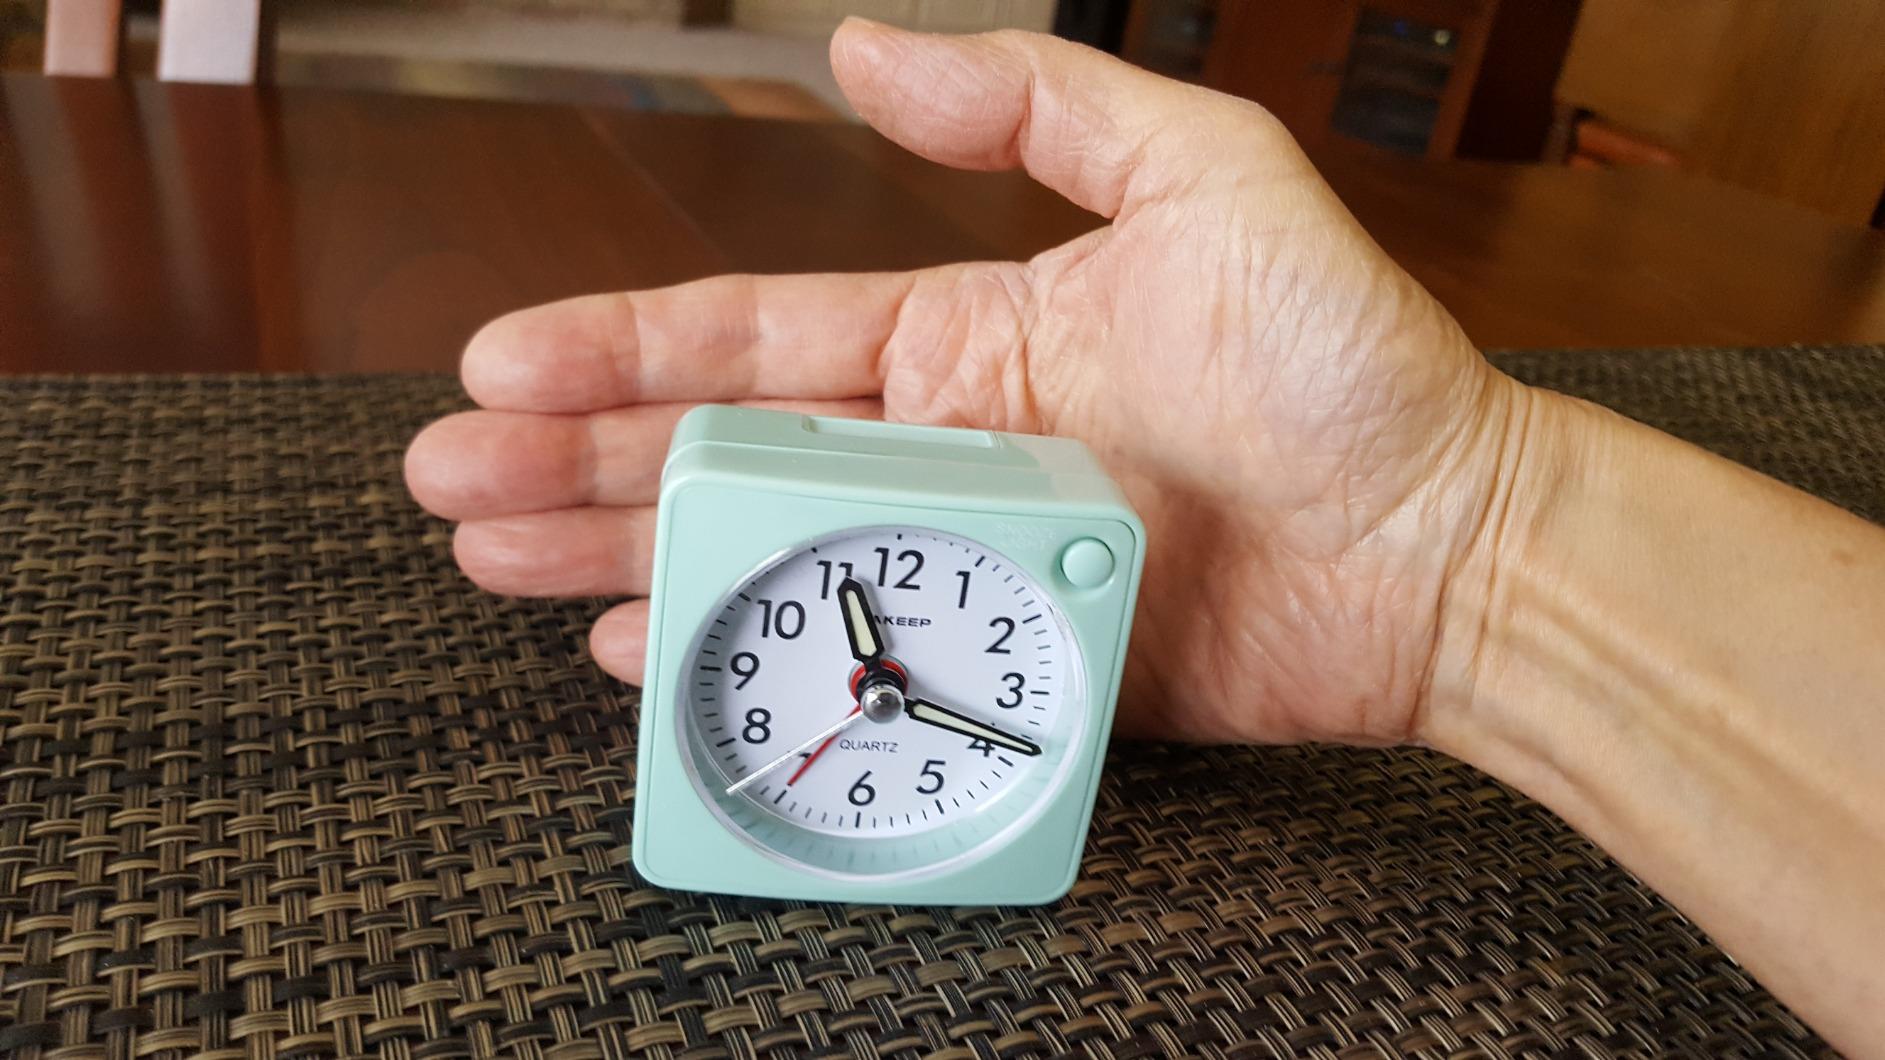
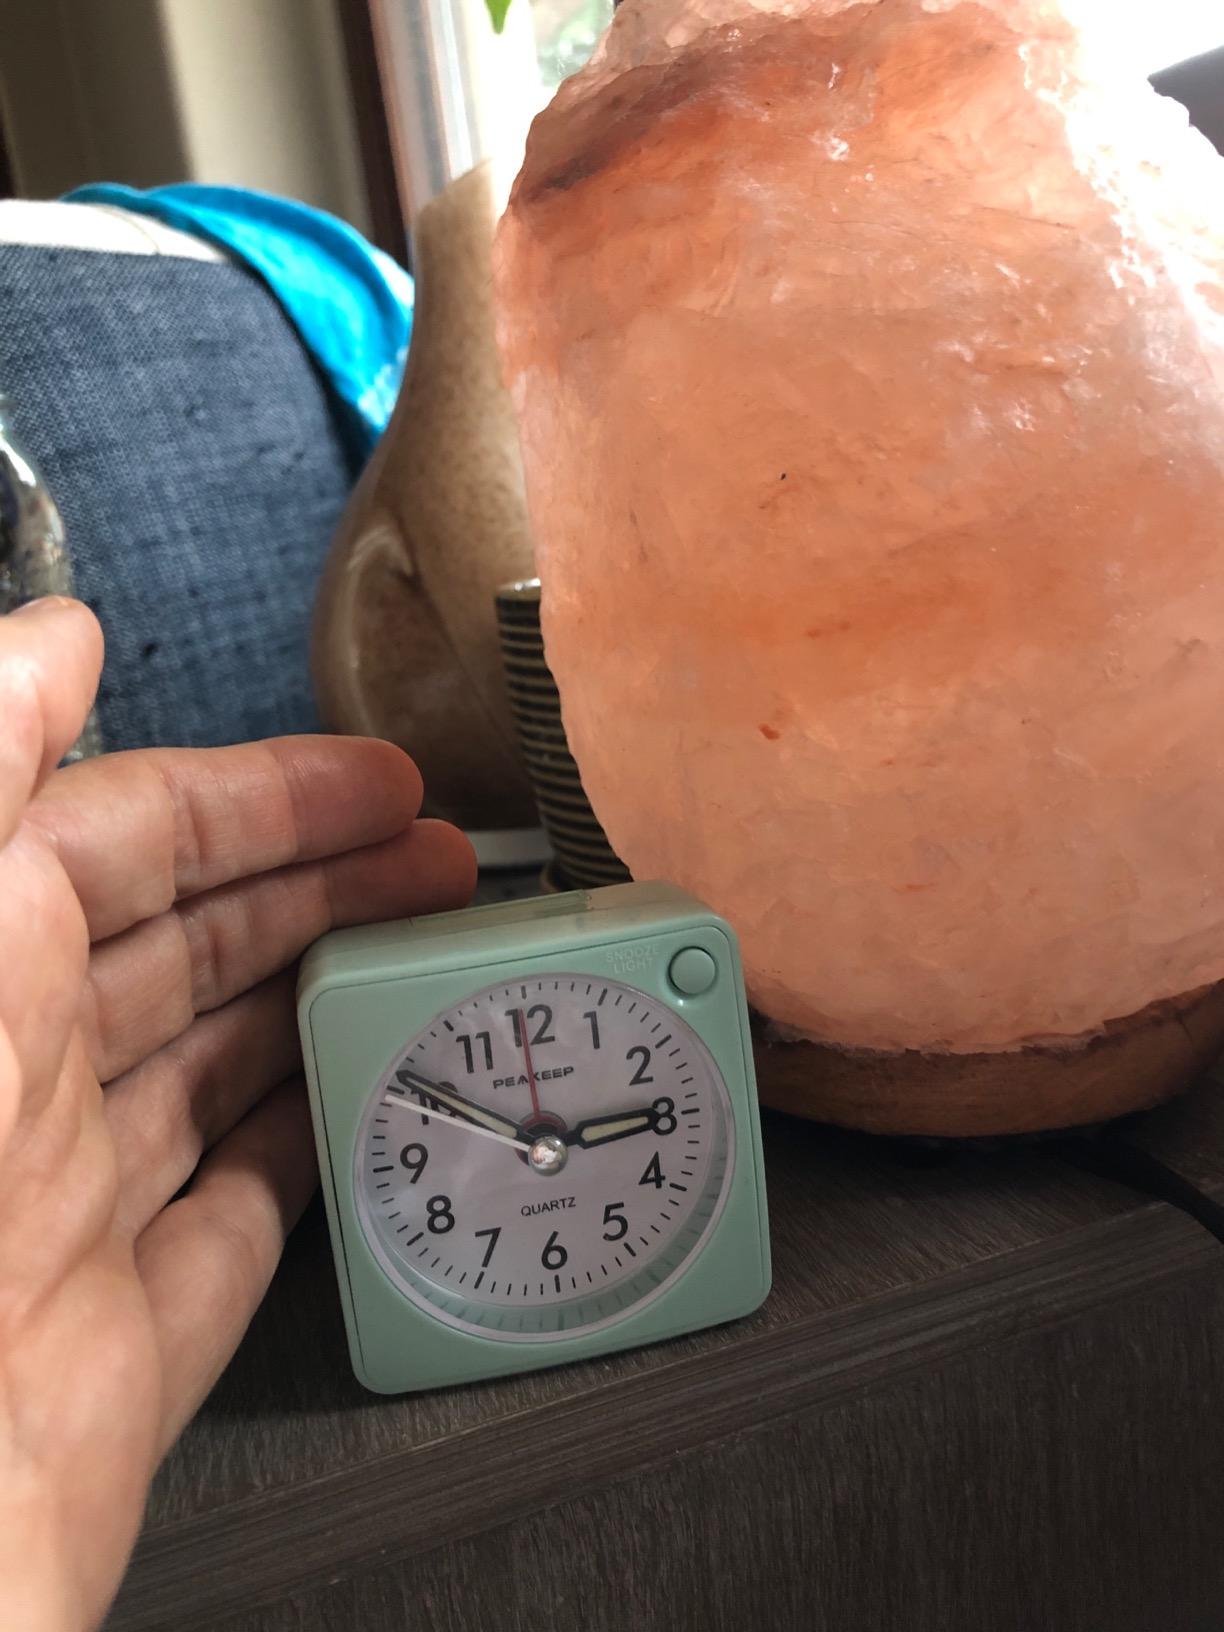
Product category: clock
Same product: yes